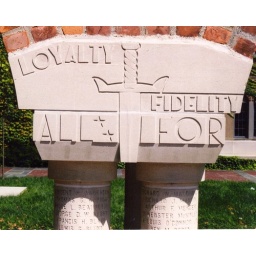
Alumni Court is enclosed by a series of columns with the names of Cranbrook School alumni etched on the column shafts.